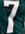
Number: 7